Athelston Gaston

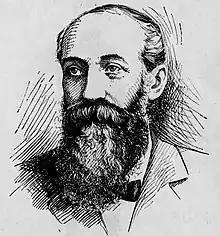
"The Philadelphia Times", November 15, 1898

Athelston Gaston (April 24, 1838 – September 23, 1907) was a Democratic member of the U.S. House of Representatives from Pennsylvania.